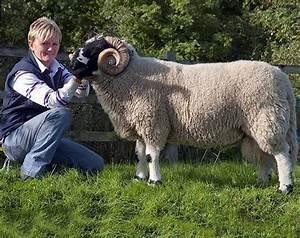
sheep